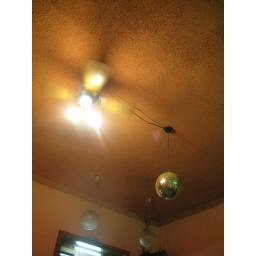
Restaurant near our house - Very old looking with a mirror ball(!!) but local friendly restaurant